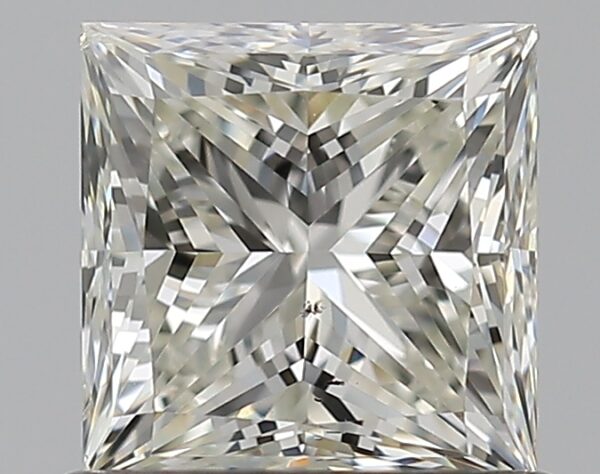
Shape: princess
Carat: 0.76
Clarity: SI1
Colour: J
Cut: EX
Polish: EX
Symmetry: VG
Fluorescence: N
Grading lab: GIA
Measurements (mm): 5 x 4.94 x 3.55